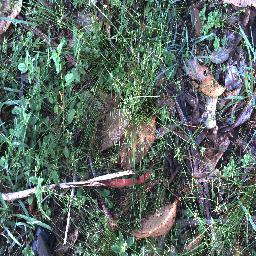
Label: negative